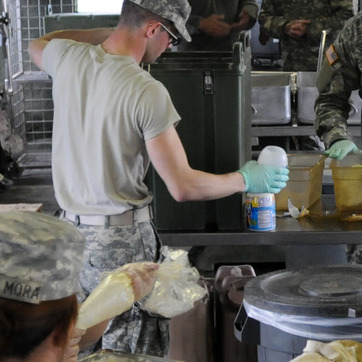
Material: skin